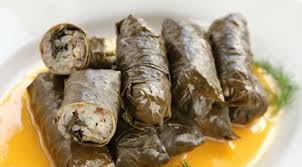
Yemek: yaprak_sarma